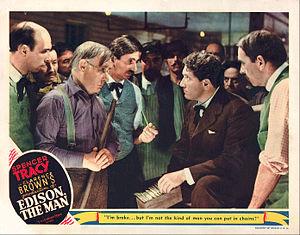
La Vie de Thomas Edison est un film américain réalisé par Clarence Brown en 1940, produit par la Metro-Goldwyn-Mayer